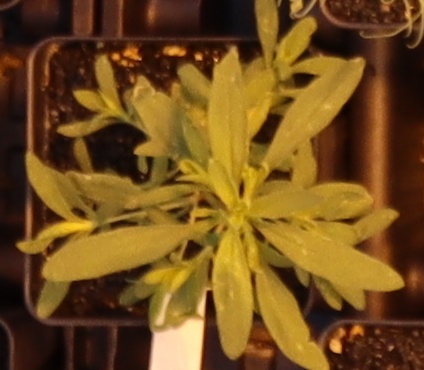
Label: Kochia